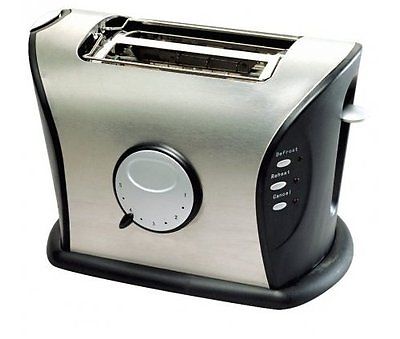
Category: toaster